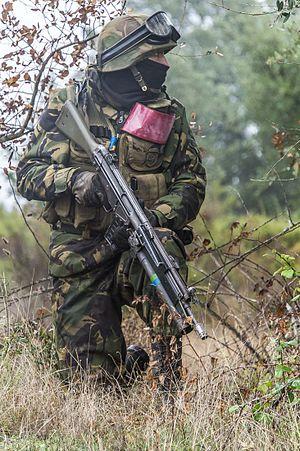
Le HK 79 est un lance-grenades mono-coup de 40 mm conçu pour être monté sous le garde-main d'un fusil d'assaut.